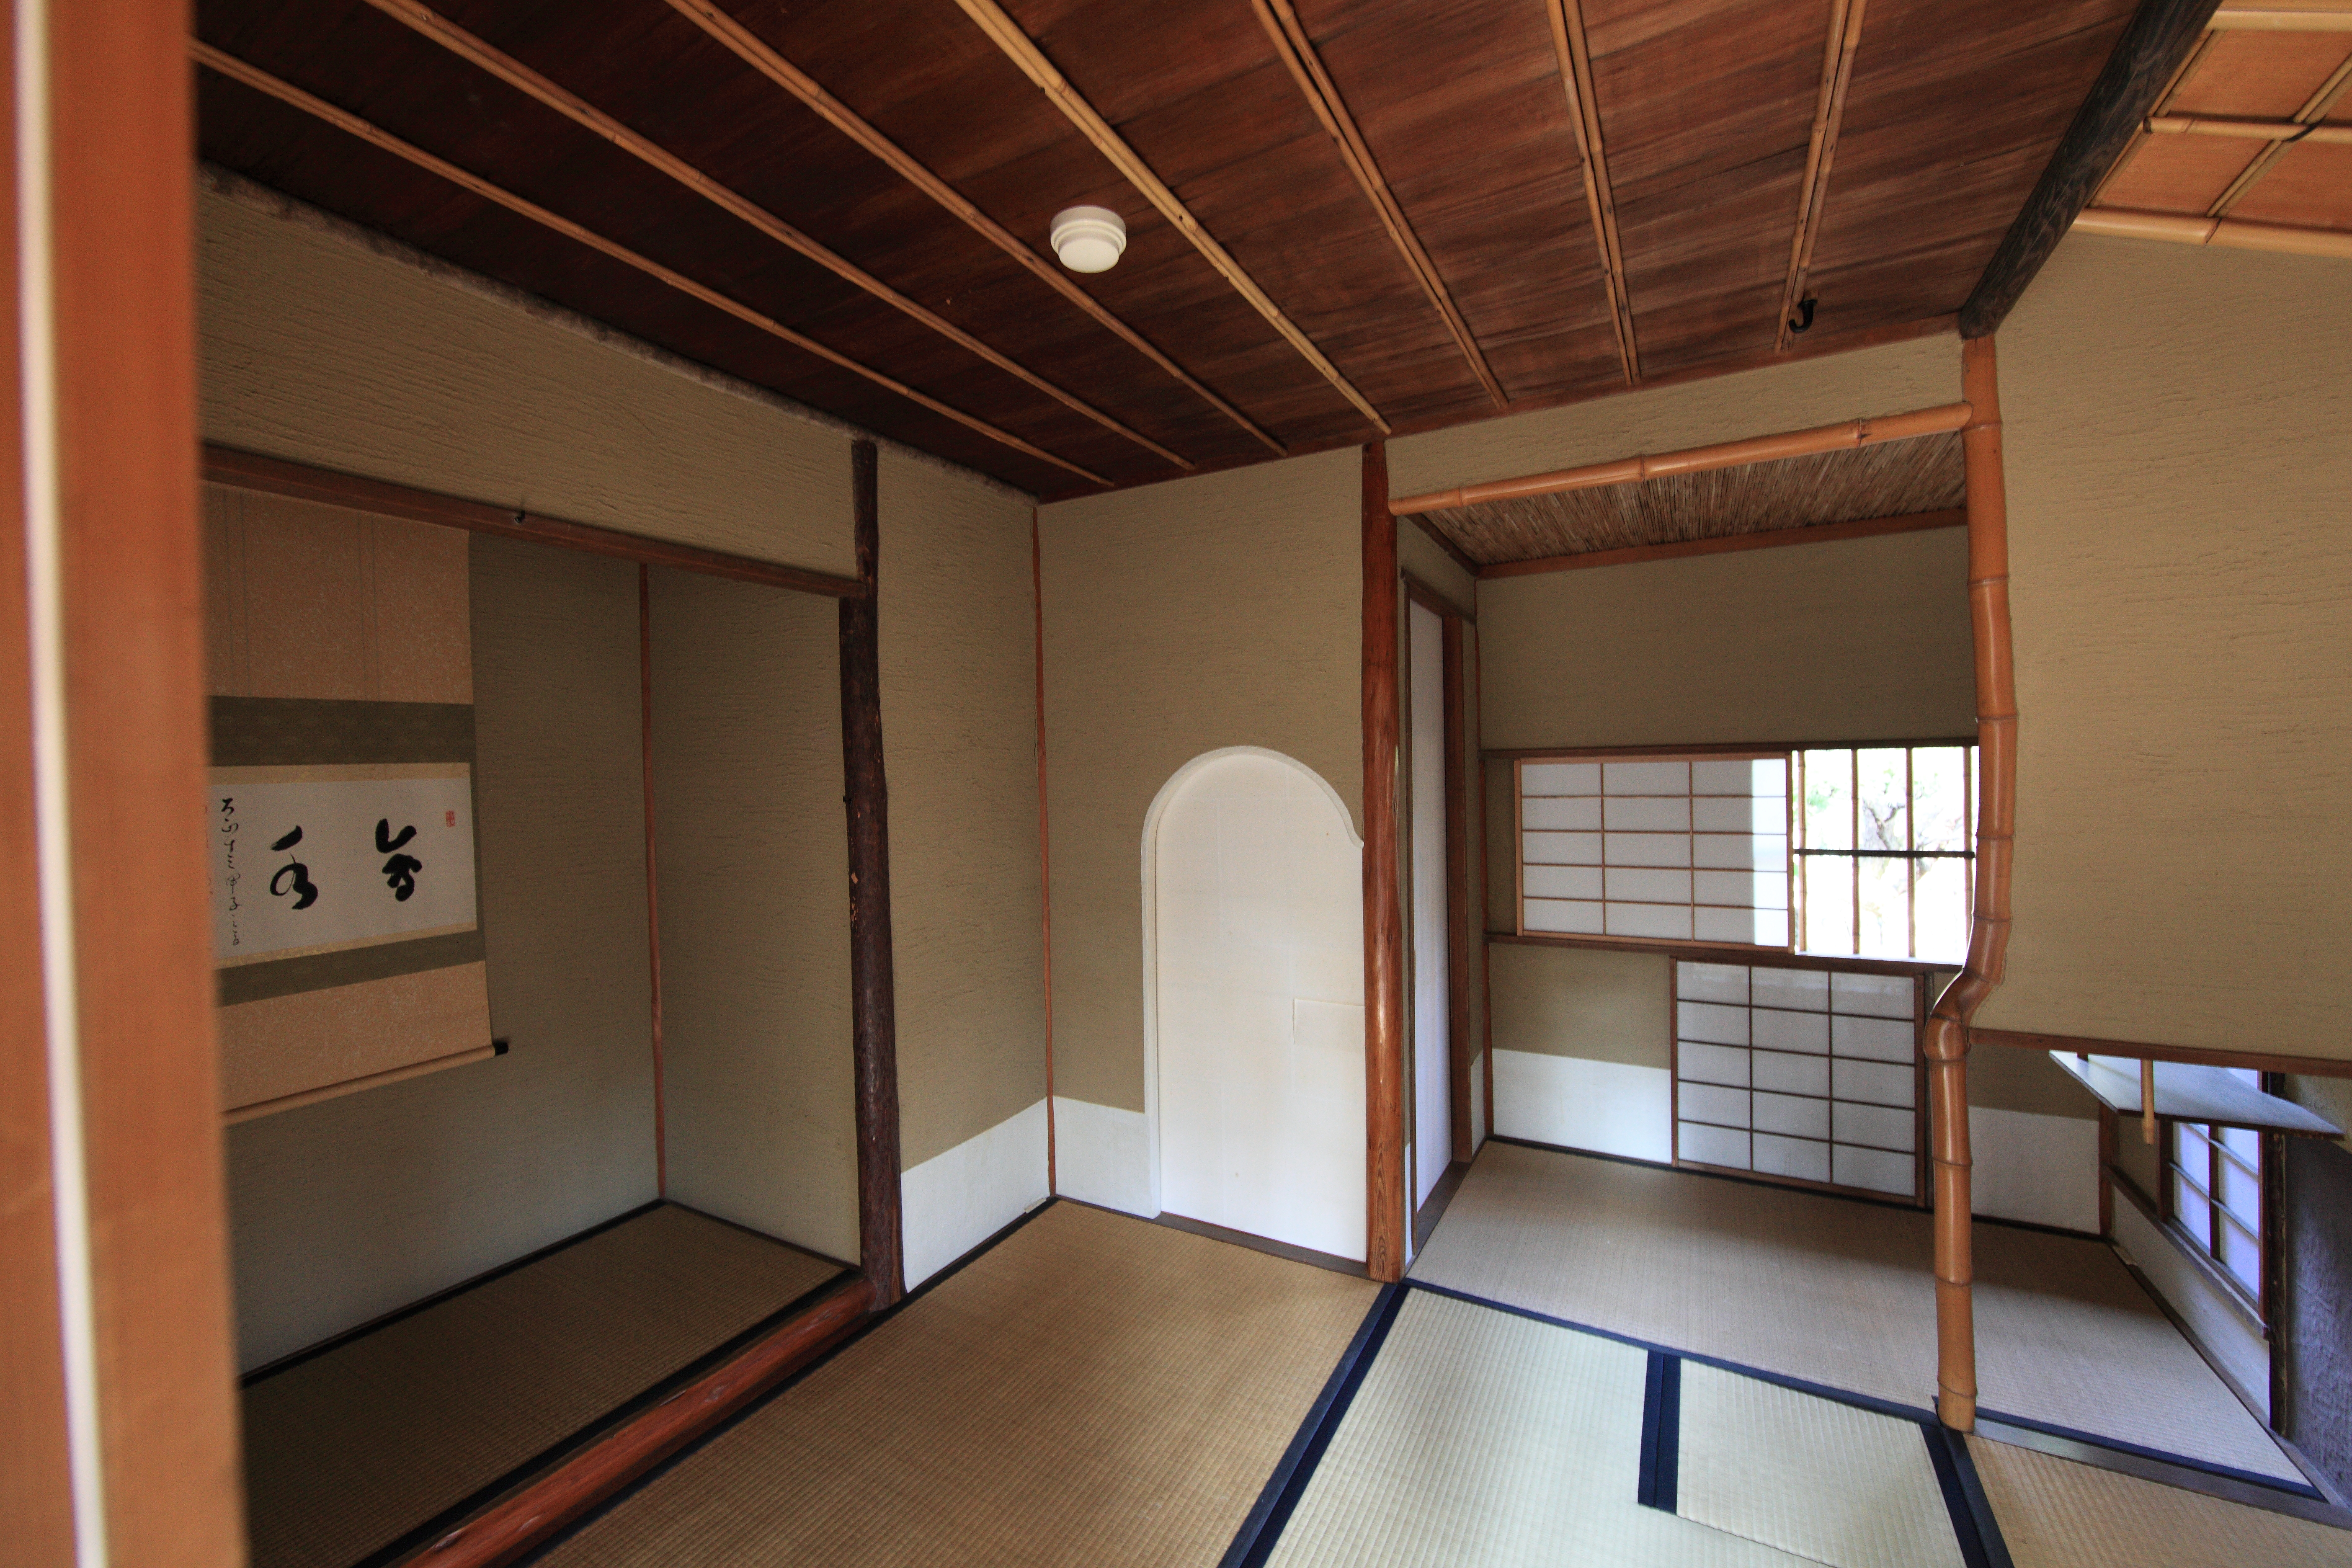
architecture, wood, house, tea, floor, interior, building, home, ceiling, high, cottage, loft, property, living room, room, apartment, interior design, design, japanese, 5d, style, hires, estate, markii, traditional, hi, res, resolution, 5photosaday, chashitsu, chashitu, real estate